Cumberland Island horse

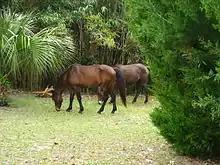
Cumberland horses among the vegetation on the island

In 1995, the NPS began the process of developing a management plan for the Cumberland Island horse. After compiling information, they released a draft environmental assessment in early 1996 and began taking public comment on a potential management plan. Public opinion was severely divided, with environmentalists approving of the management plan, which would have likely resulted in the reduction or removal of the herd, and animal rights activists and island residents protesting the plan. However, before a plan could be implemented, US Representative Jack Kingston included a provision in a federal appropriations bill that prevented any management of the horses. Kingston made the change to the bill after touring the island, but without consultation with the NPS. He initially claimed that he personally did not see significant damage to the island from the horses and that the herd size had decreased. However, upon later questioning, he refused to expand upon his observations of the damage to the island. The provision expired in 1997, but effectively halted momentum toward a park management plan. The study published in 2000 recommended a management strategy that reduced herd populations to environmentally-recommended sizes through a combination of off-island adoption to private owners and contraceptives. The researchers recommended that contraceptive use be focused on the female members of the herd, due to the high numbers of bachelor stallions.